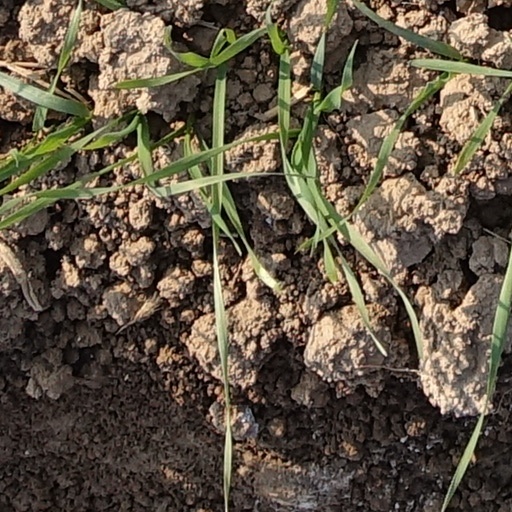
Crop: wheat